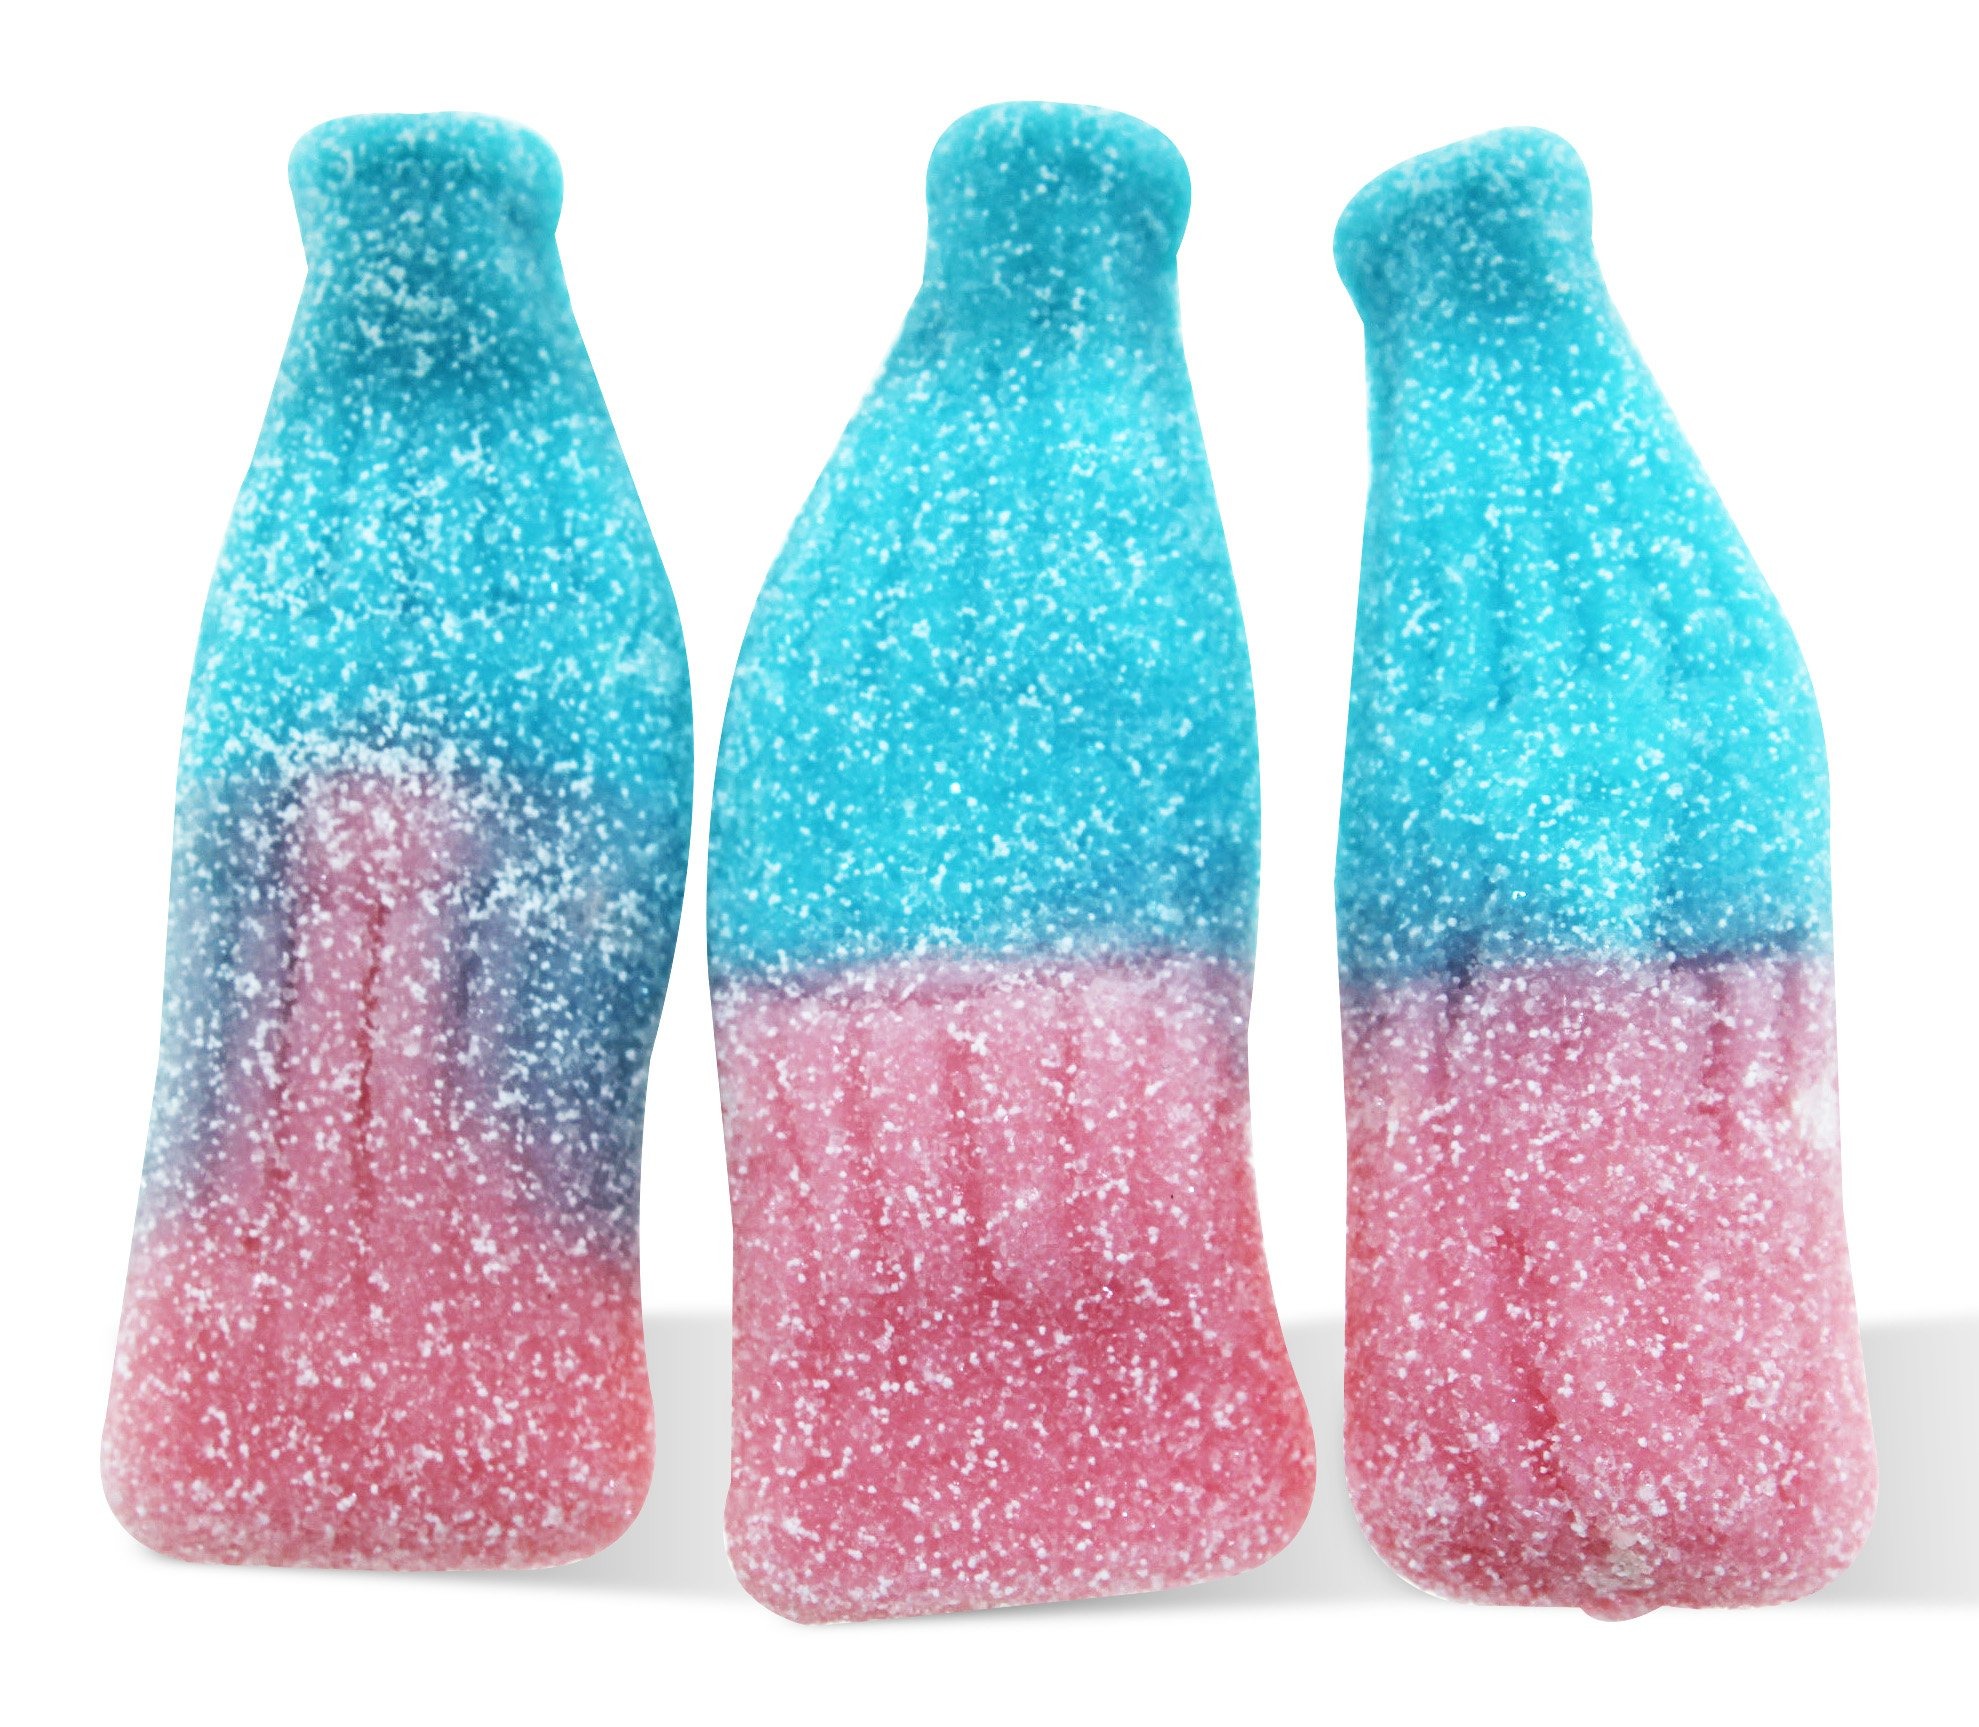
Item Name: Sour Bubble Gum Giant Gummi Bottles (2.200 Lbs)
Bullet Point 1: Estimate per order: 2.200 Lbs in a Sealed bag (Aprx 37 Pcs)
Bullet Point 2: soft Gummies, Might Stick A Bit To Each Other
Bullet Point 3: Product of Gustaf, Holland
Bullet Point 4: Color: Multi Color
Bullet Point 5: packed From Bulk In Non Branded Ziplock Bag, Please Inquire.
Product Description: Sour Bubble Gum Giant Gummi Bottles Finally, fans of bubblegum flavor, gummy candy, sour treats, and even bottle-shaped sweets have a common sugary idol beneath which they can unite. Get ready to confuse and delight your senses with this chewy gummi confectionâ€s fun combination of flavors, in the glorious shape of an old-time bottle! this giant bottles gummy are very soft and might stick a bit to each other. (Aprx 37 Pcs) Produce by Gustaf, Holland.
Value: 35.2
Unit: Ounce

Price: 40.87